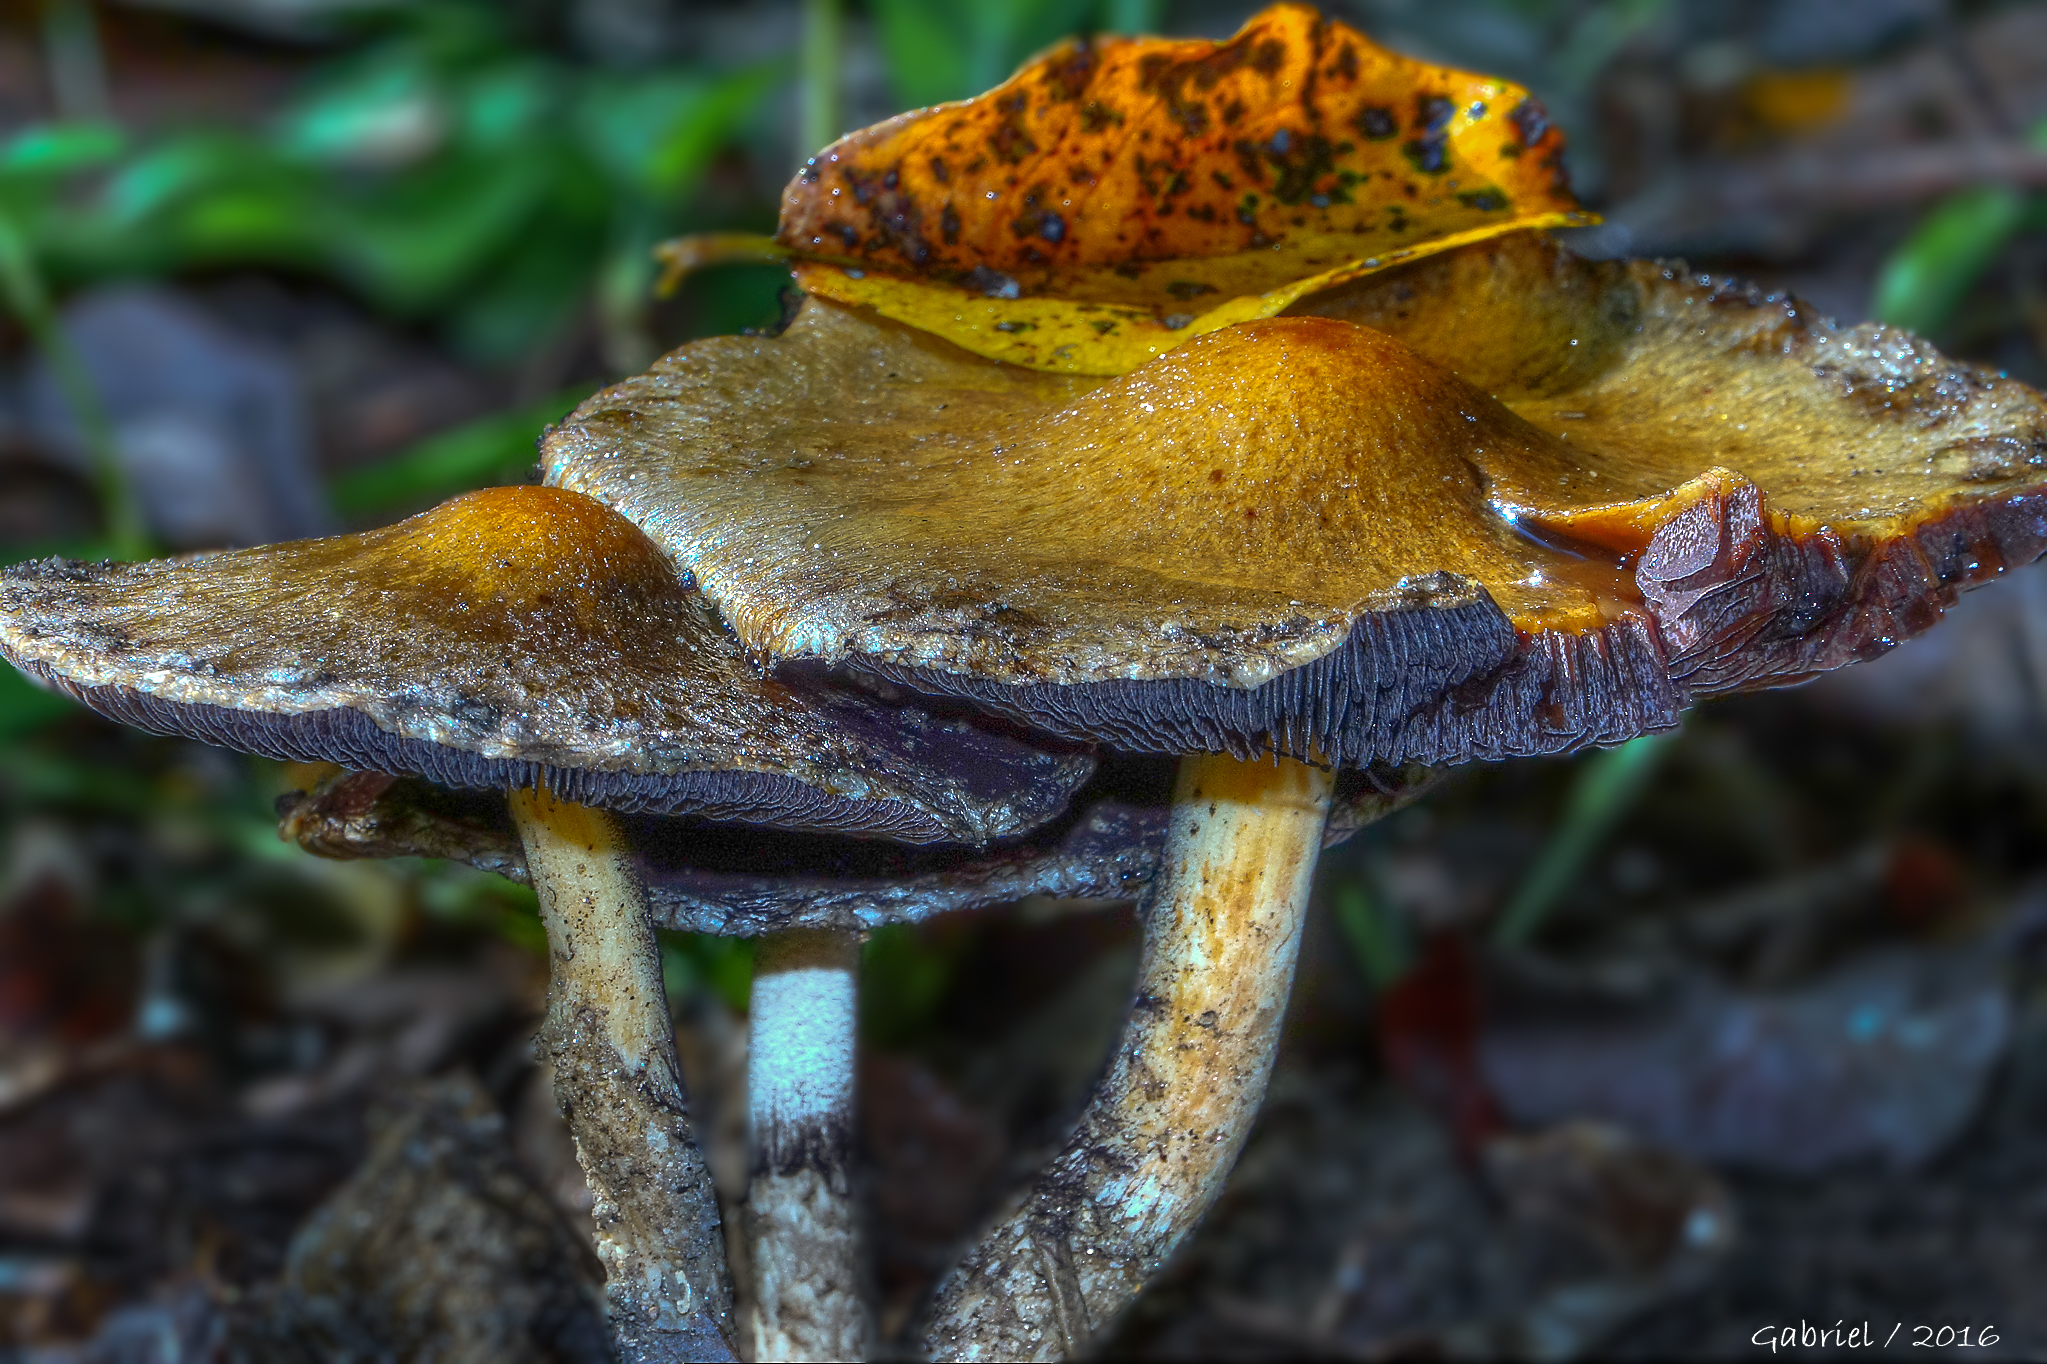
tree, nature, plant, leaf, flower, wildlife, macro, autumn, mushroom, flora, fauna, close up, fungus, mushrooms, naturaleza, setas, auriculariales, ggl1, gaby1, xovesphoto, sonydscrx10iii, sonyrx10iii, rx10iii, rx10m3, macro photography, marine biology